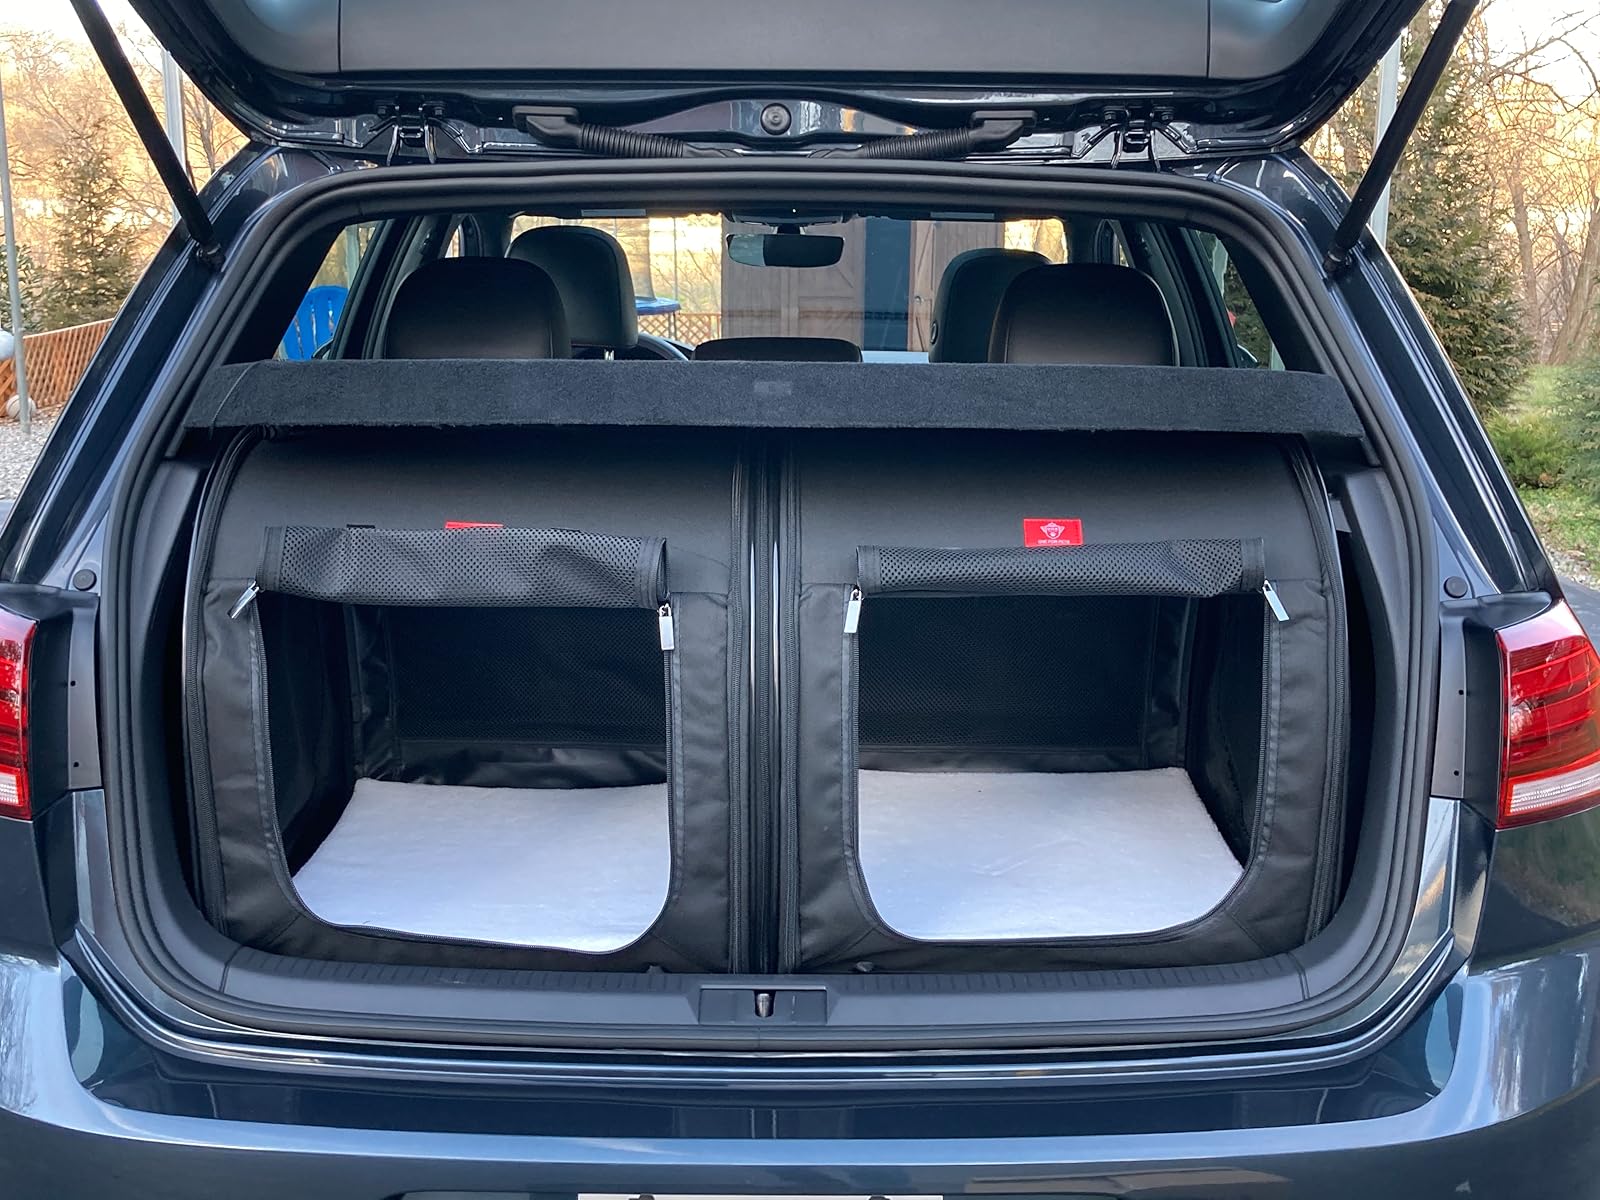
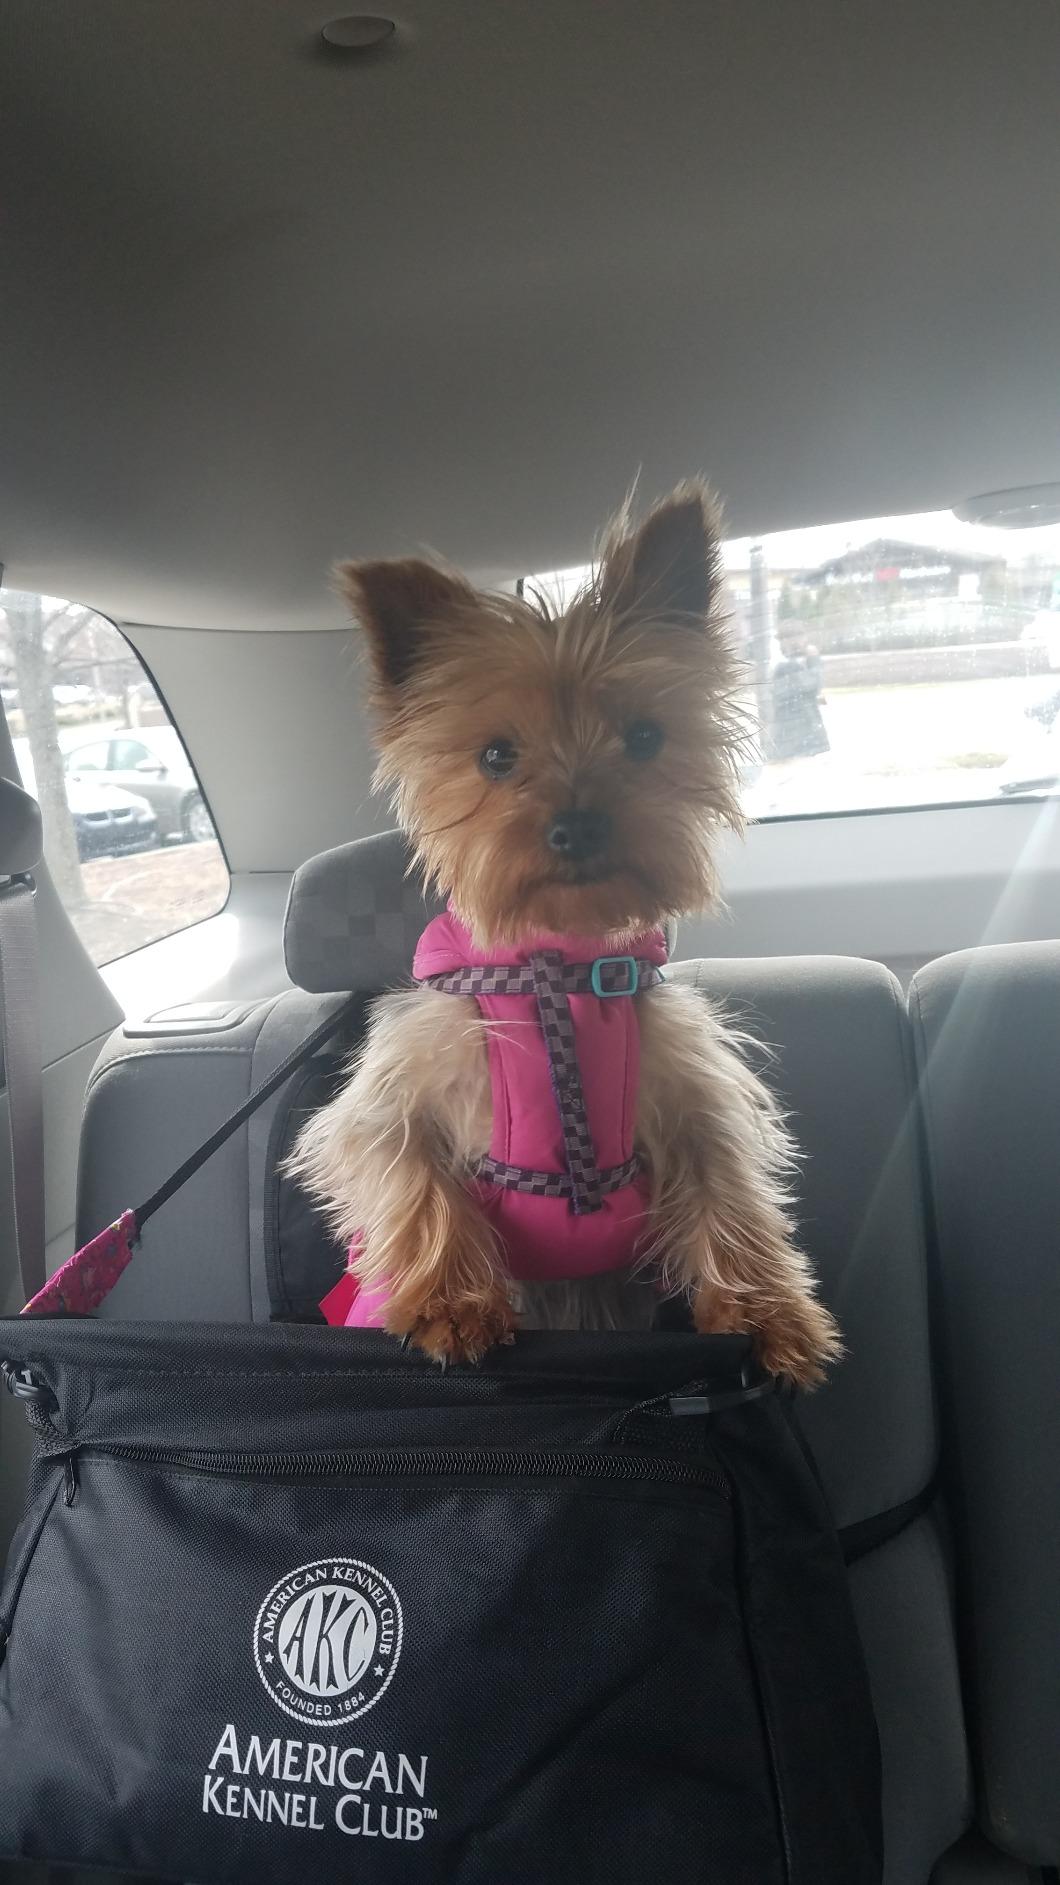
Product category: items_kennel
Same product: no